Weyfest

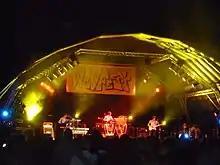
The Enid on Beekeepes Stage in 2011 (the new main stage)

2020 saw Weyfest go on hiatus until 2021 caused by COVID-19 pandemic.